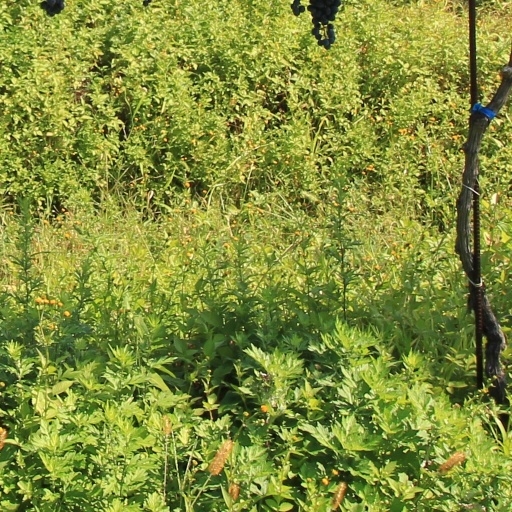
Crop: grape